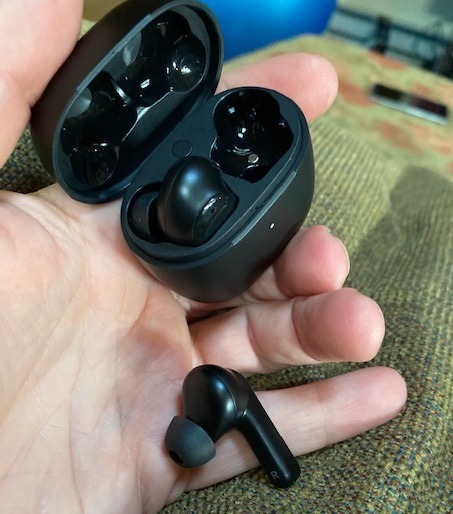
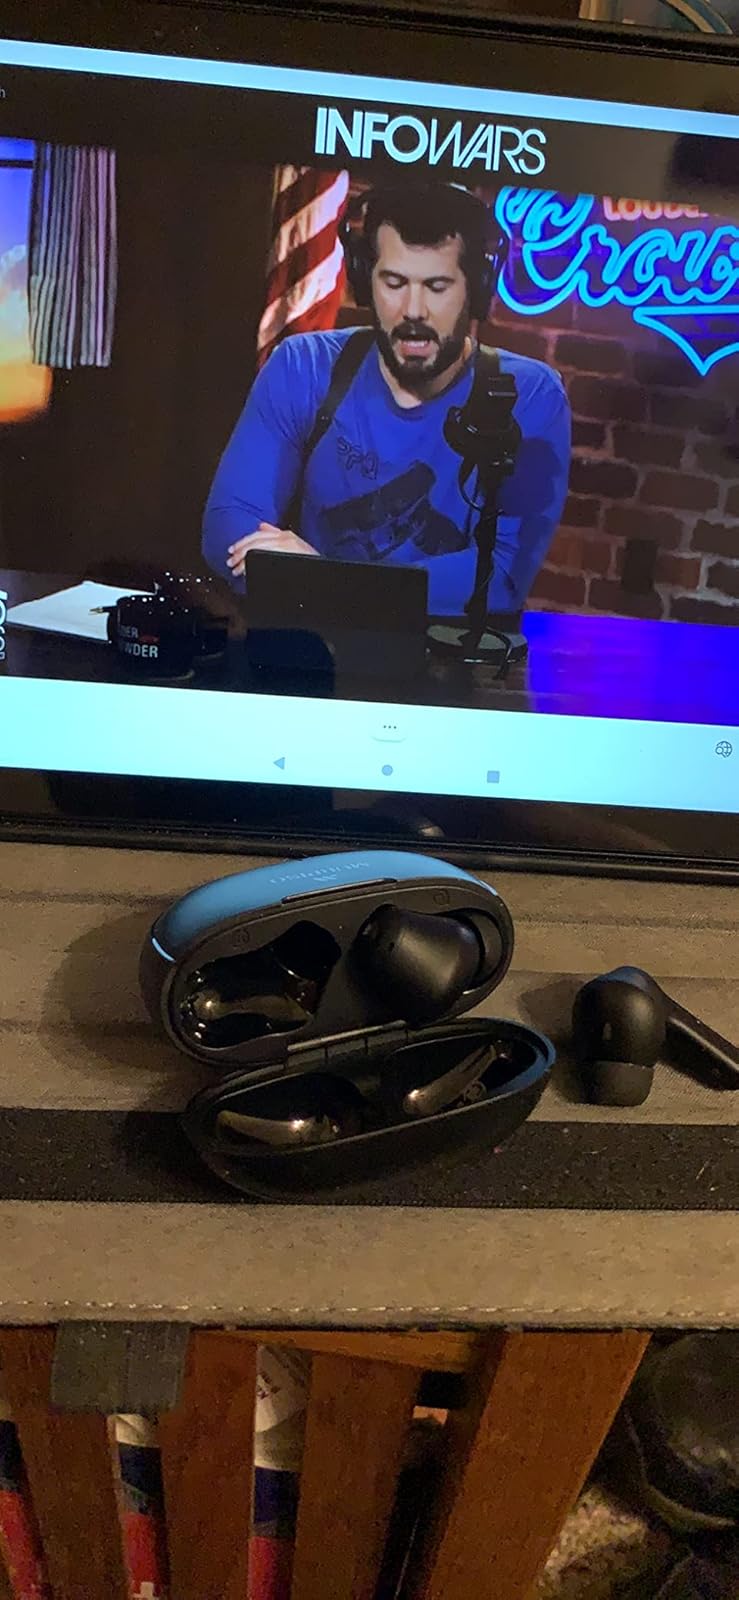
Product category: earbuds
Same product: no